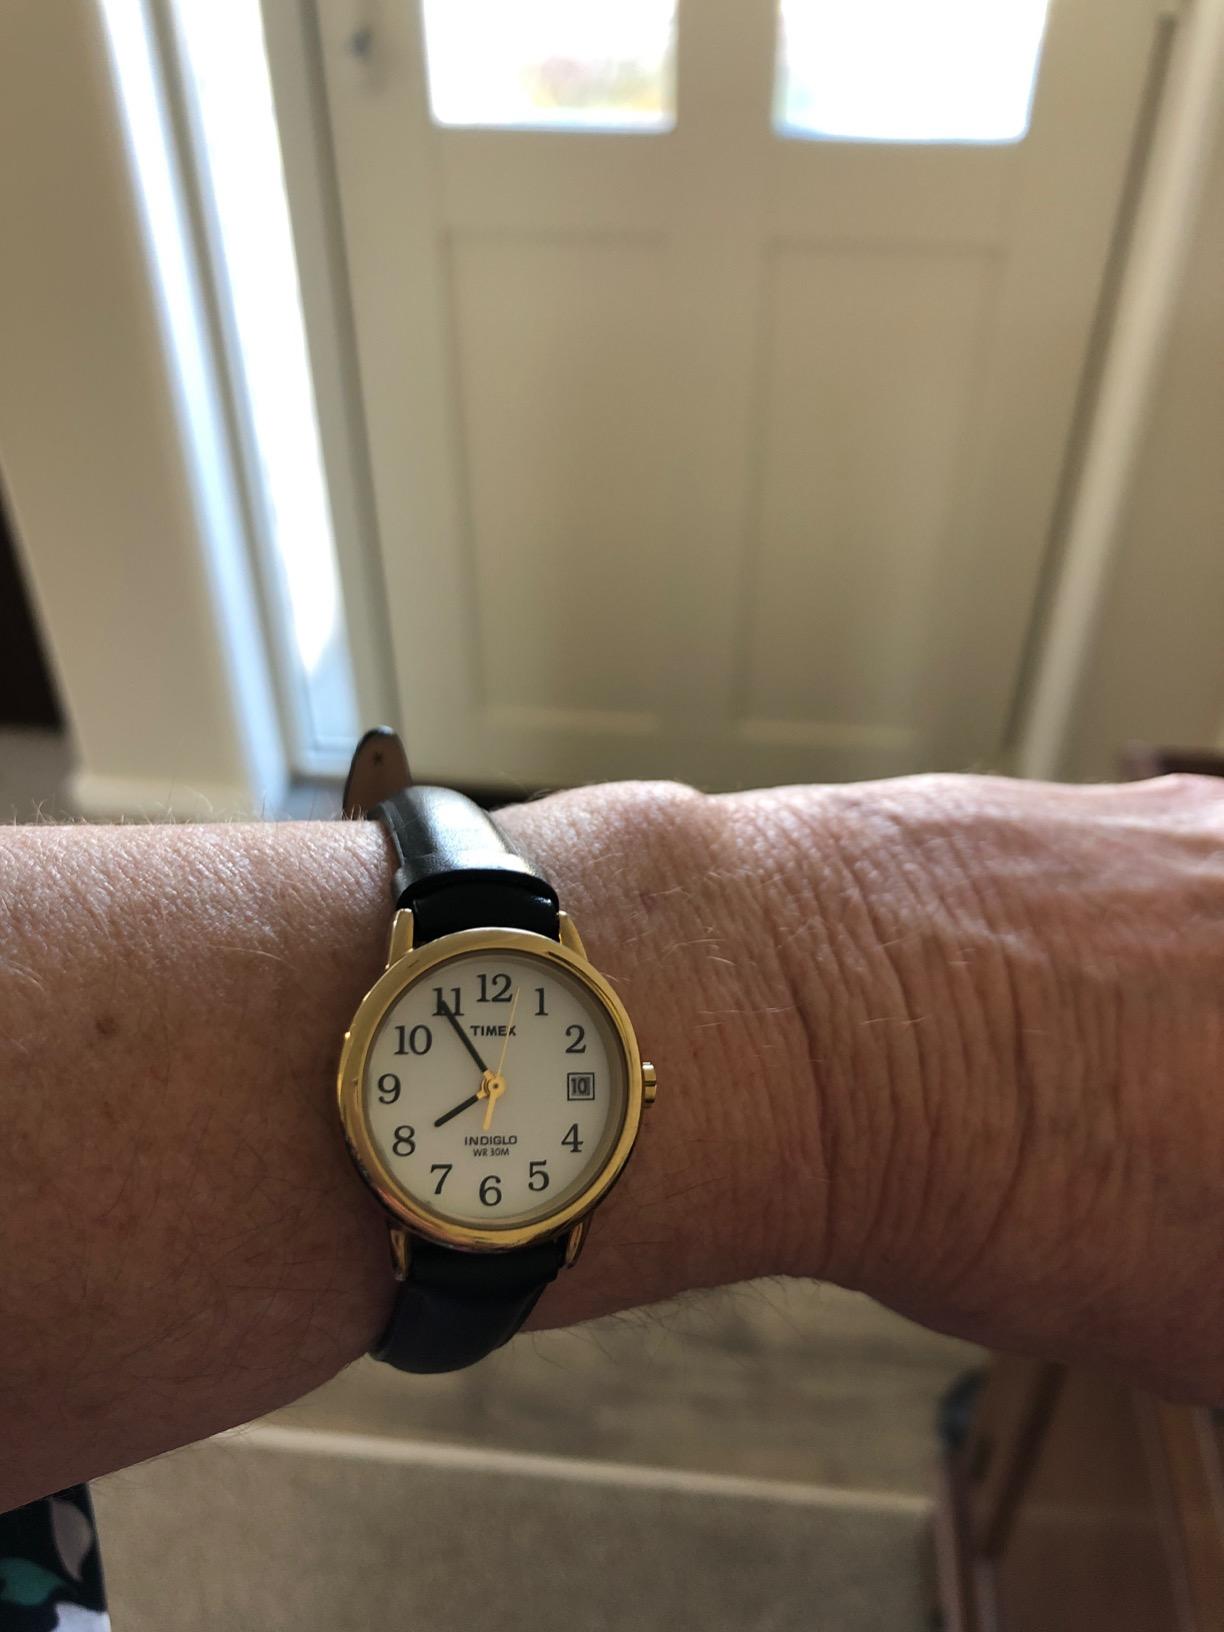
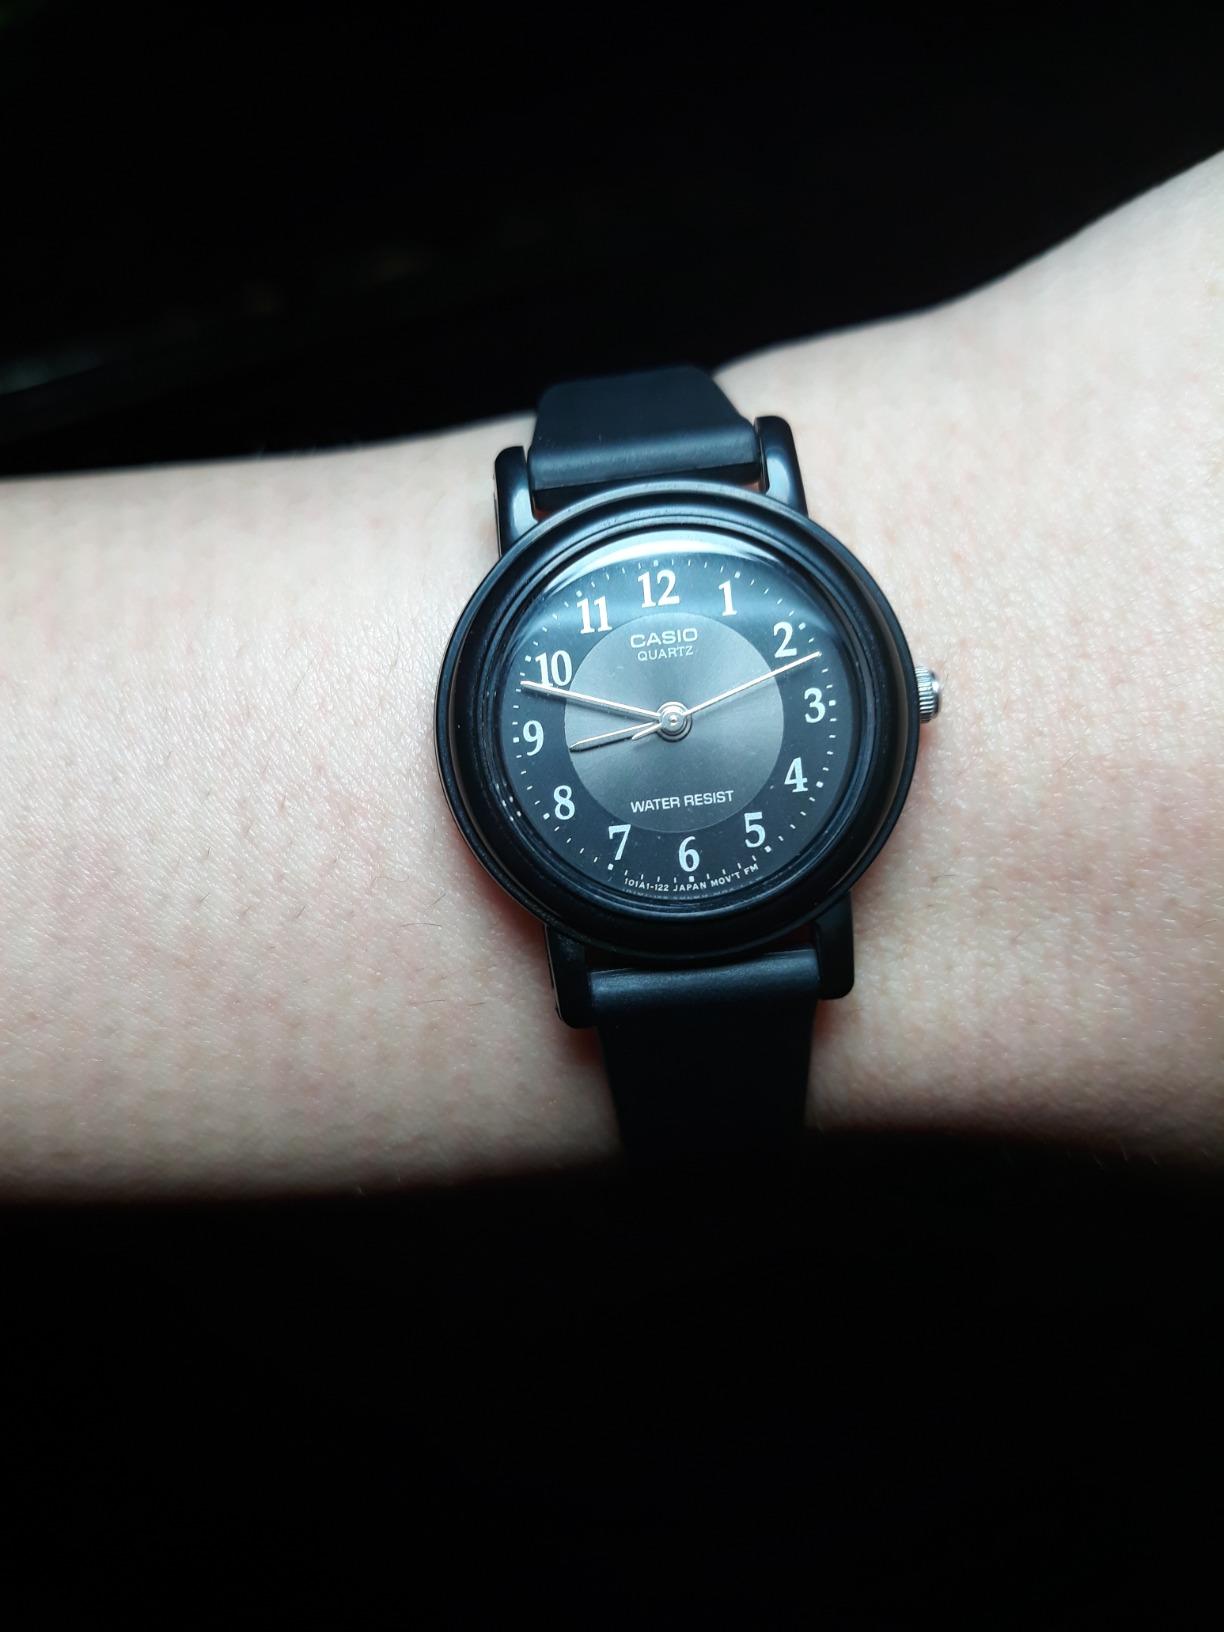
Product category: accessories_watch
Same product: no